Peter Taylor (environmentalist)

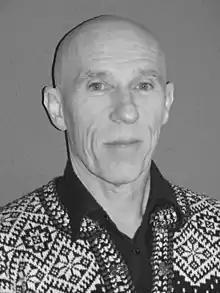

Peter Taylor (born 24 January 1948) is a UK environmentalist, public activist on issues ranging from nuclear safety, ocean pollution, biodiversity strategies, renewable energy and climate change. He is the author of five books: "Beyond Conservation: A Wildland Strategy" (2005), "Shiva's Rainbow", "Chill: A Reassessment of Global Warming Theory" (2009), "Questions of Resilience: Development Aid in a Changing Climate" (2010), and "Rewilding: ECOS Writings on Wildland and Conservation Values" (2011).